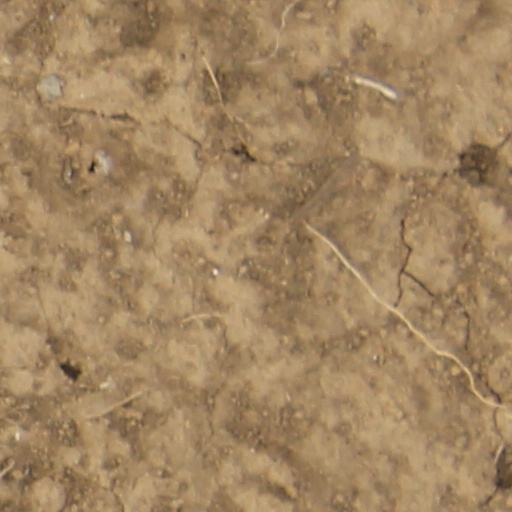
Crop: wheat